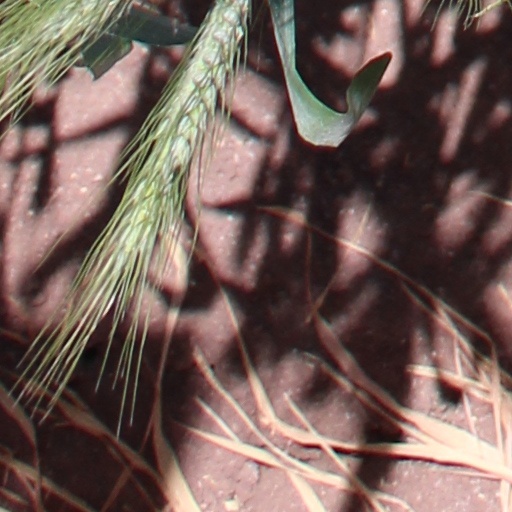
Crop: wheat